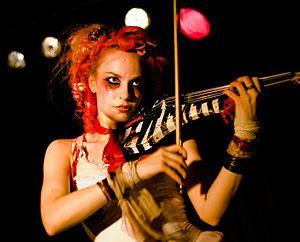
Emilie Autumn, née le 22 septembre 1979 à Malibu, est une chanteuse américaine. Elle joue du violon, classique et électrique ainsi que du piano. Elle est une artiste signée Trisol Record mais garde son indépendance grâce à son propre label, The Asylum Emporium. L'artiste cultive son propre monde et son propre univers musical qu'elle appelle le « Violindustrial » ou « Victoriandustrial ».